Allosaurus

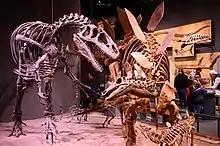
"Allosaurus" and "Stegosaurus" skeletons, the Denver Museum of Nature and Science

Similar conclusions were drawn by another study using finite element analysis on an "Allosaurus" skull. According to their biomechanical analysis, the skull was very strong but had a relatively small bite force. By using jaw muscles only, it could produce a bite force of 805 to 8,724 N, but the skull could withstand nearly 55,500 N of vertical force against the tooth row. The authors suggested that "Allosaurus" used its skull like a machete against prey, attacking open-mouthed, slashing flesh with its teeth, and tearing it away without splintering bones, unlike "Tyrannosaurus", which is thought to have been capable of damaging bones. They also suggested that the architecture of the skull could have permitted the use of different strategies against different prey; the skull was light enough to allow attacks on smaller and more agile ornithopods, but strong enough for high-impact ambush attacks against larger prey like stegosaurids and sauropods. Their interpretations were challenged by other researchers, who found no modern analogs to a hatchet attack and considered it more likely that the skull was strong to compensate for its open construction when absorbing the stresses from struggling prey. The original authors noted that "Allosaurus" itself has no modern equivalent, that the tooth row is well-suited to such an attack, and that articulations in the skull cited by their detractors as problematic actually helped protect the palate and lessen stress. Another possibility for handling large prey is that theropods like "Allosaurus" were "flesh grazers" which could take bites of flesh out of living sauropods that were sufficient to sustain the predator so it would not have needed to expend the effort to kill the prey outright. This strategy would also potentially have allowed the prey to recover and be fed upon in a similar way later. An additional suggestion notes that ornithopods were the most common available dinosaurian prey, and that "Allosaurus" may have subdued them by using an attack similar to that of modern big cats: grasping the prey with their forelimbs, and then making multiple bites on the throat to crush the trachea. This is compatible with other evidence that the forelimbs were strong and capable of restraining prey. Studies done by Stephen Lautenschager et al. from the University of Bristol also indicate "Allosaurus" could open its jaws quite wide and sustain considerable muscle force. When compared with "Tyrannosaurus" and the therizinosaurid "Erlikosaurus" in the same study, it was found that "Allosaurus" had a wider gape than either; the animal was capable of opening its jaws to a 92-degree angle at maximum. The findings also indicate that large carnivorous dinosaurs, like modern carnivores, had wider jaw gapes than herbivores.